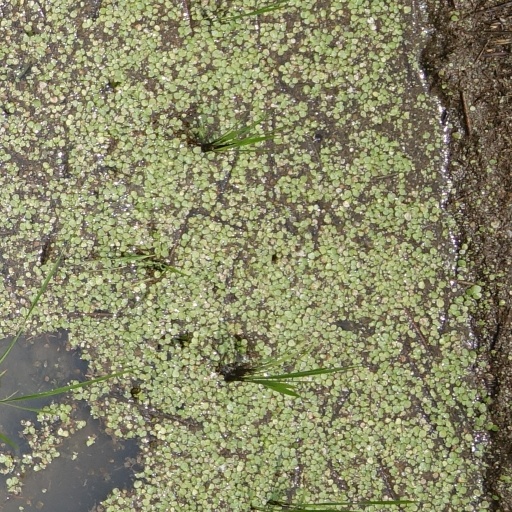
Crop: rice